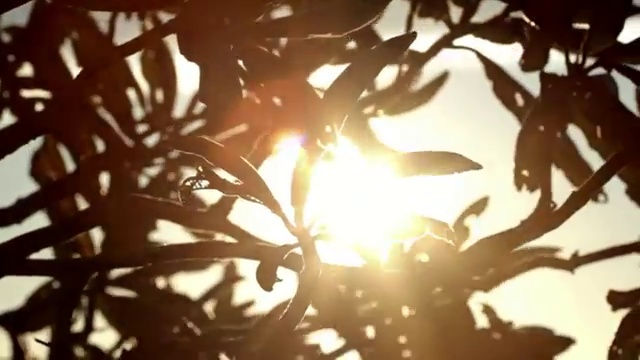
Fire: no
Smoke: no